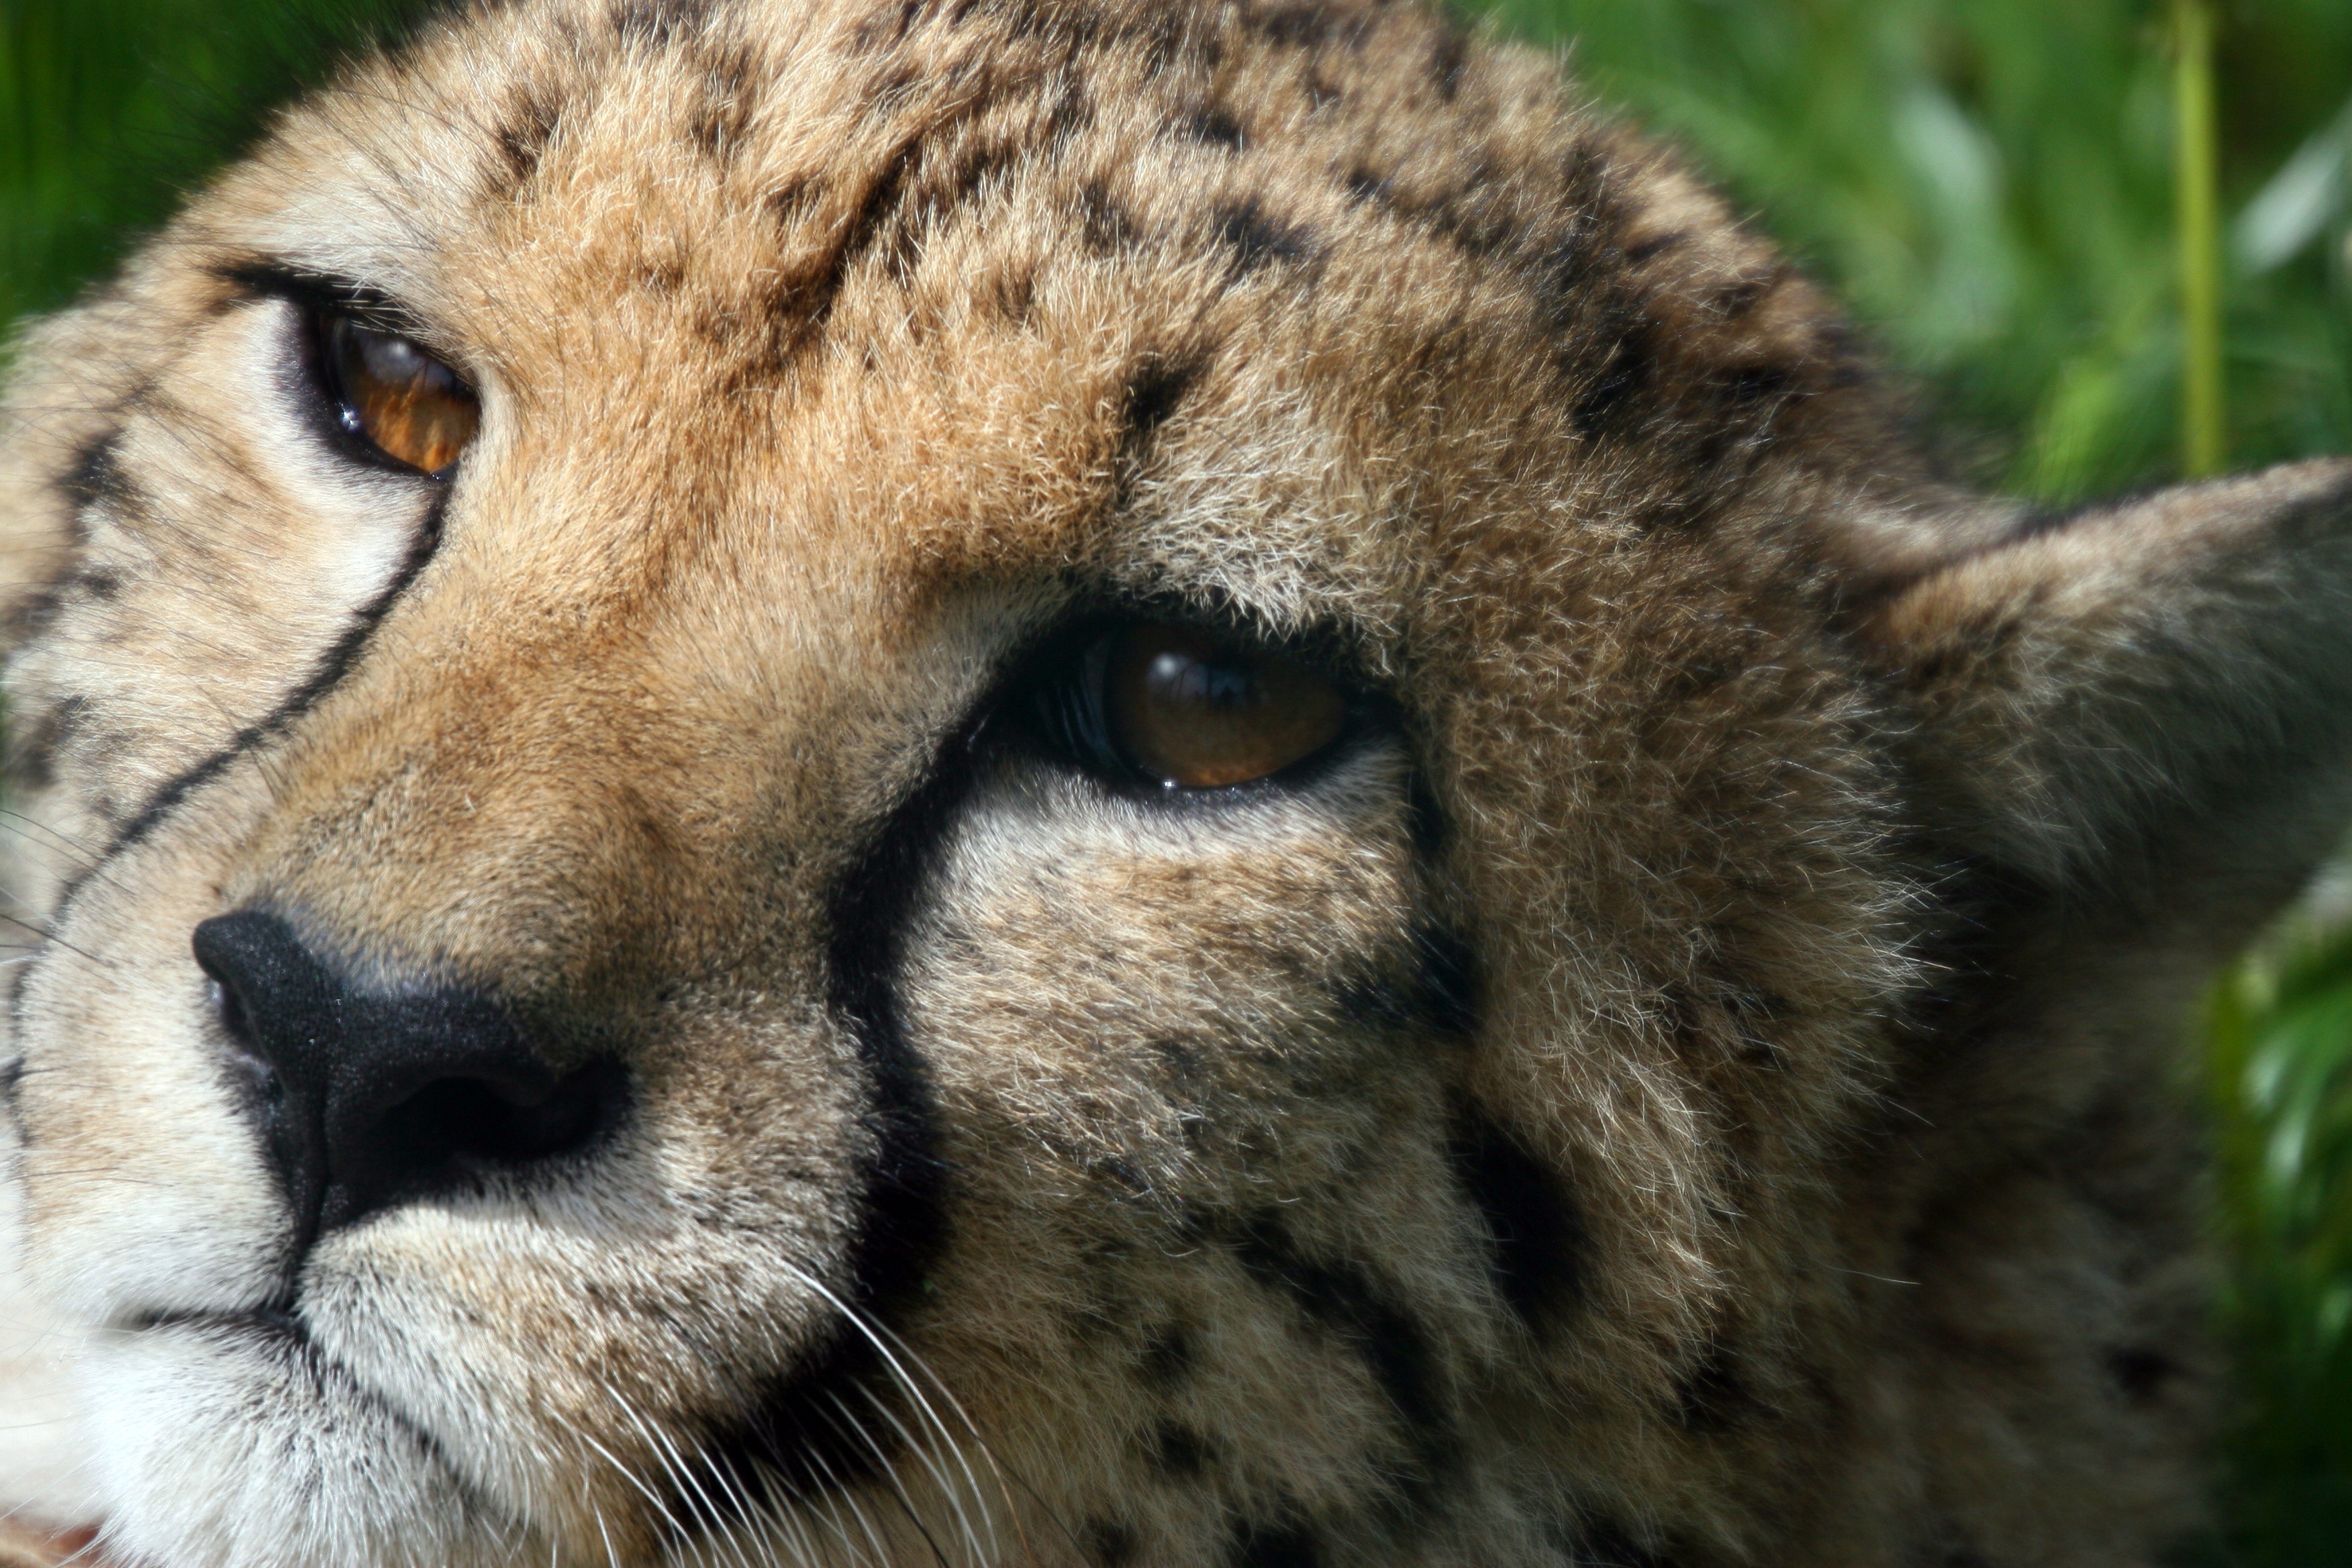
wildlife, portrait, africa, mammal, predator, fauna, big cat, cheetah, whiskers, snout, vertebrate, safari, puma, wild cat, small to medium sized cats, cat like mammal, carnivoran, dog breed group